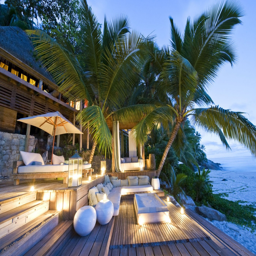
the most expensive hotels in the world